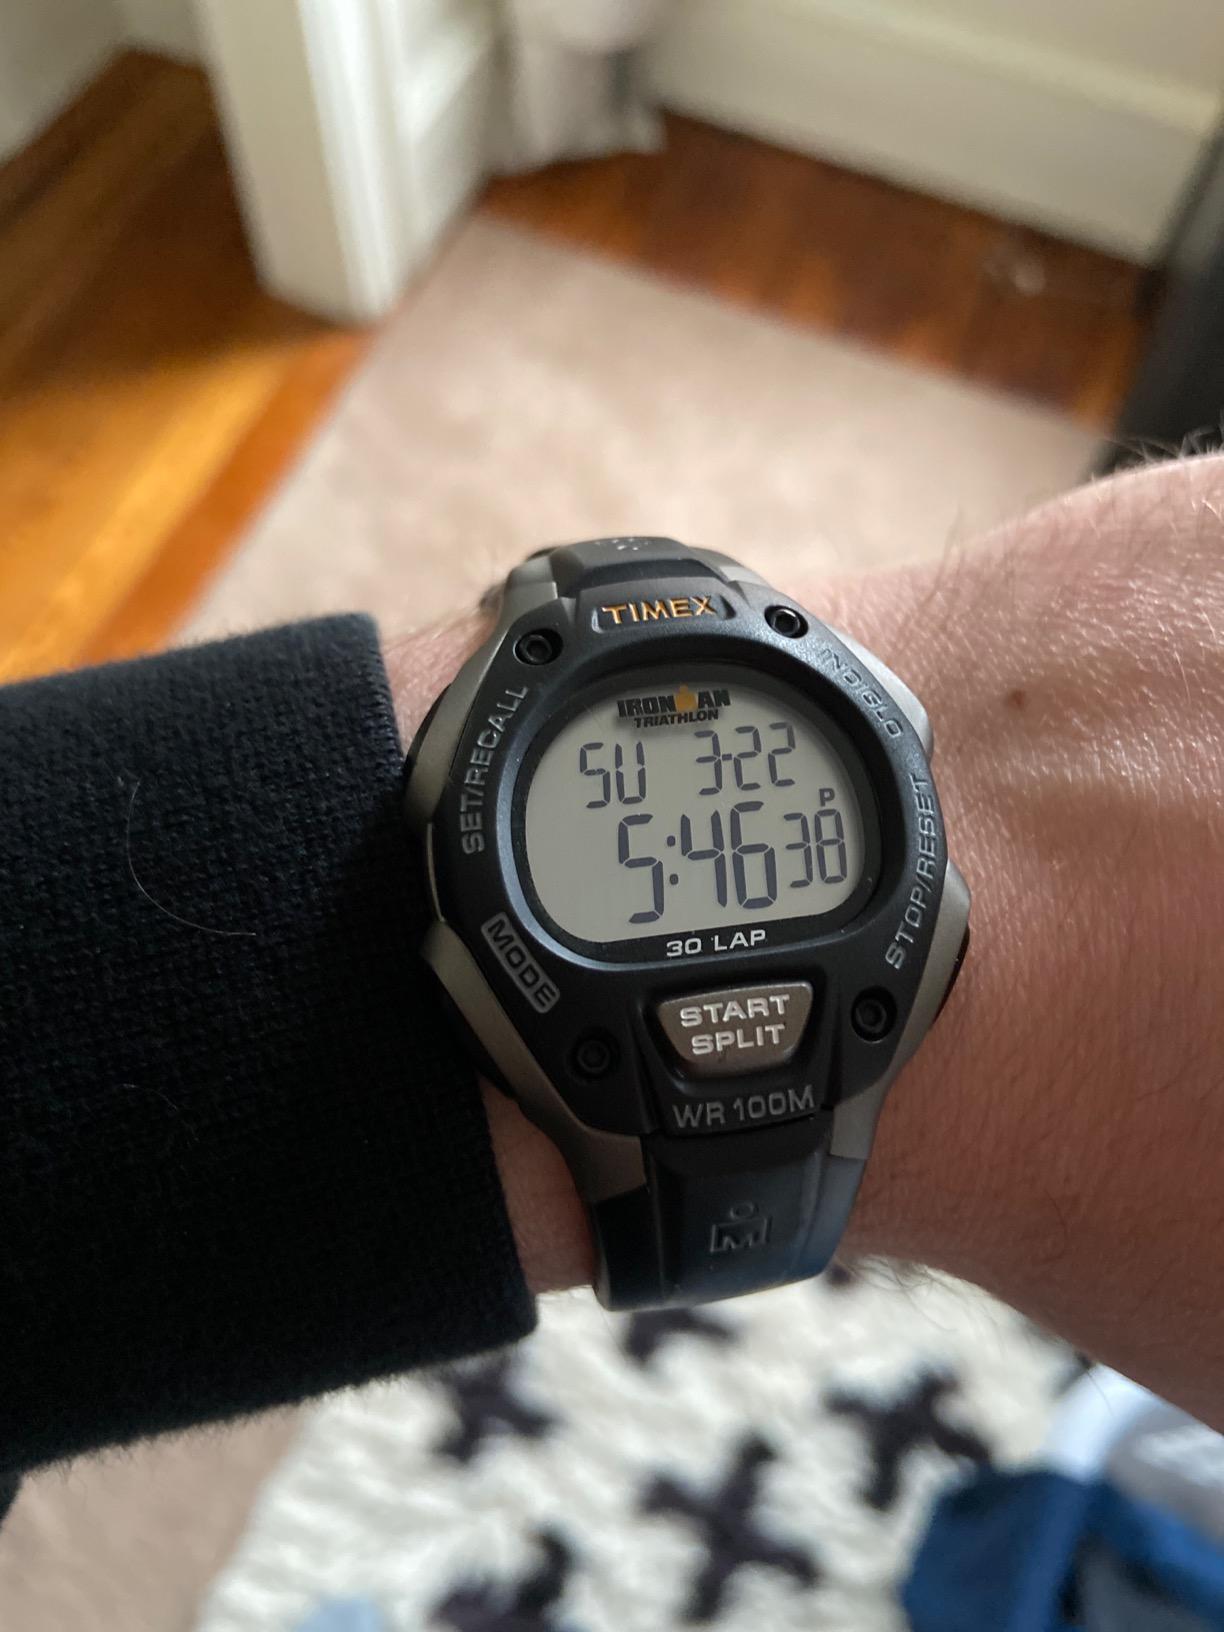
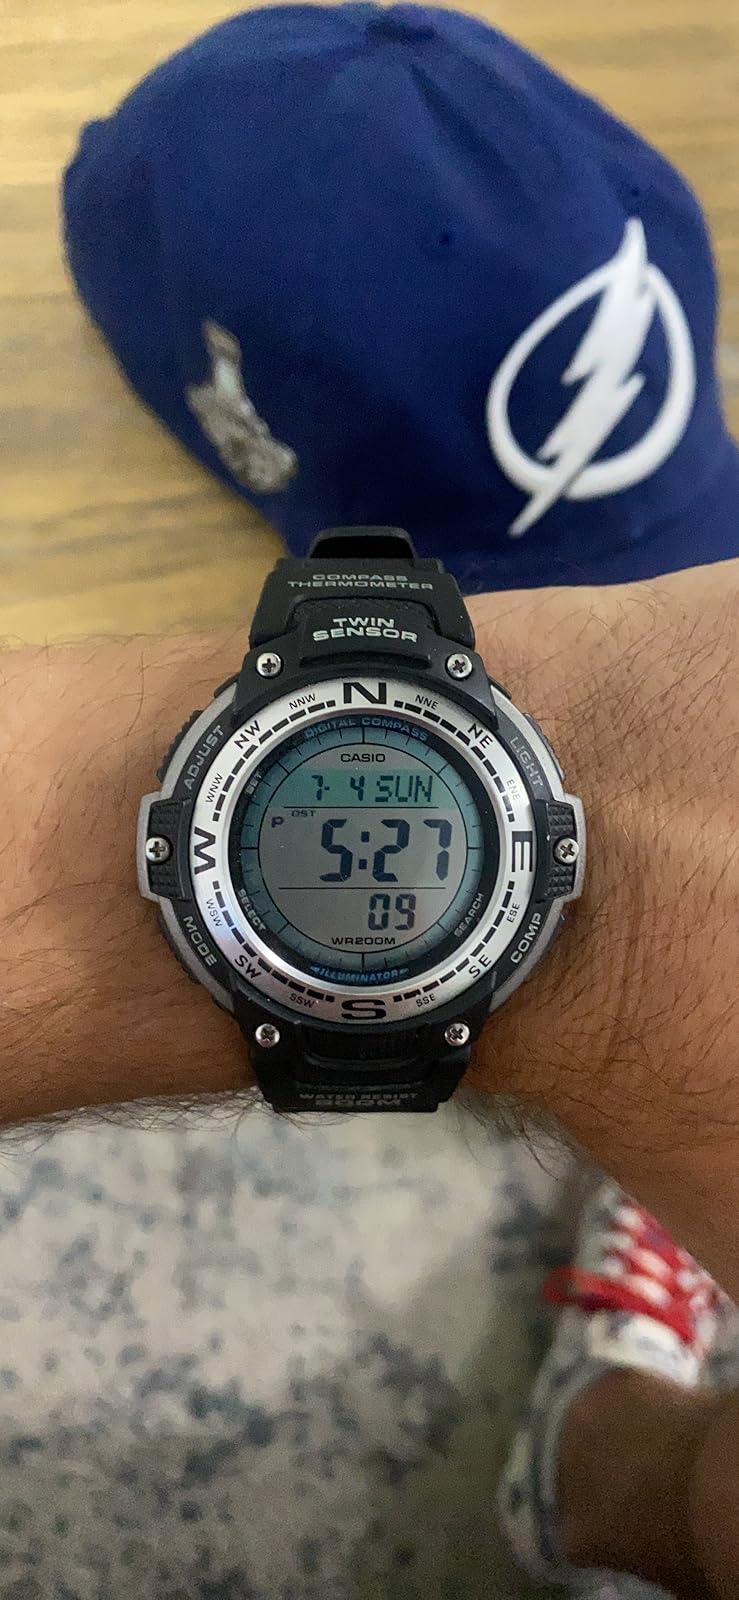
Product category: accessories_watch
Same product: no